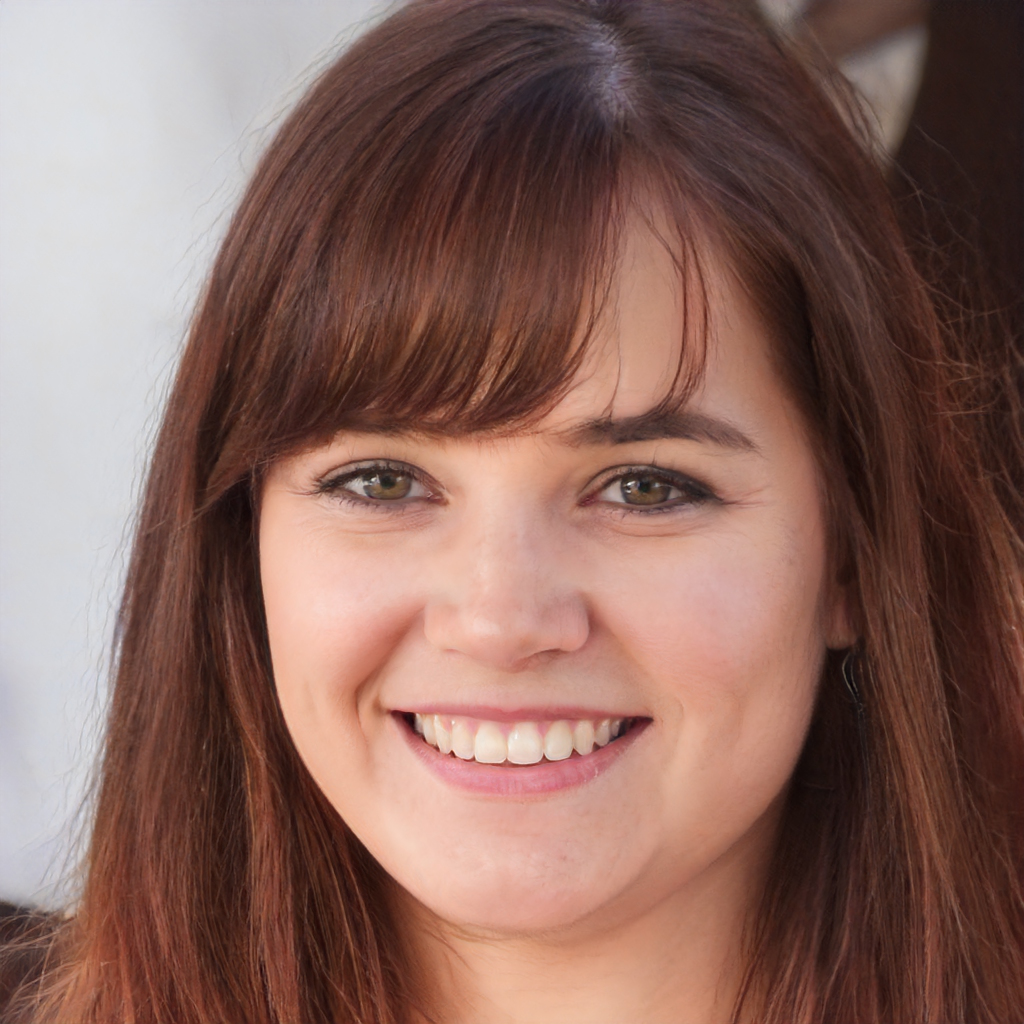
Label: No Watermark